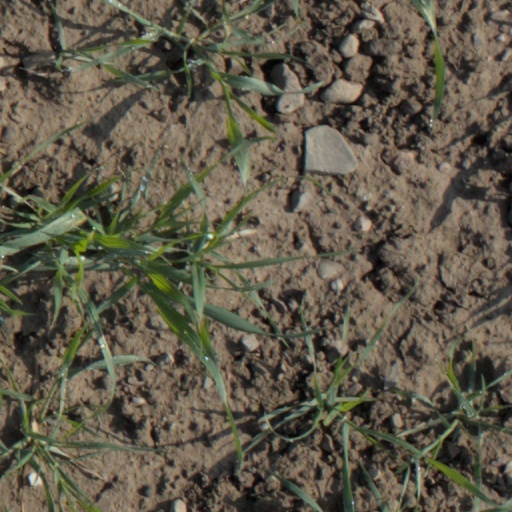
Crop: wheat